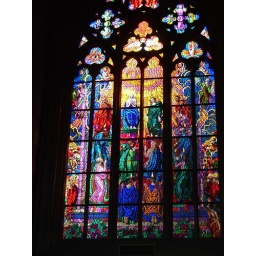
window of the cathedral in Prague castle